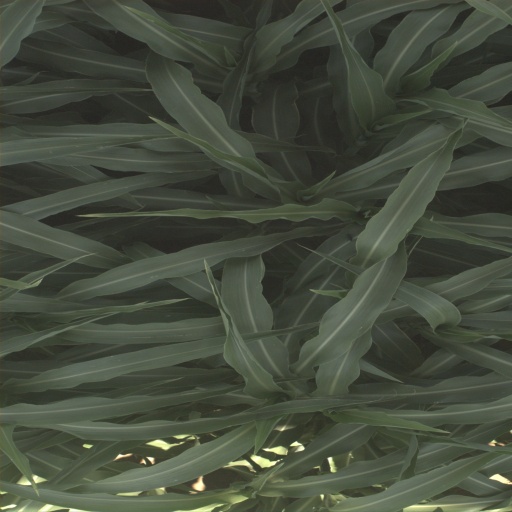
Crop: sorghum